Question: Please indicate a possible affordance area of baseball bat that can be used for holding
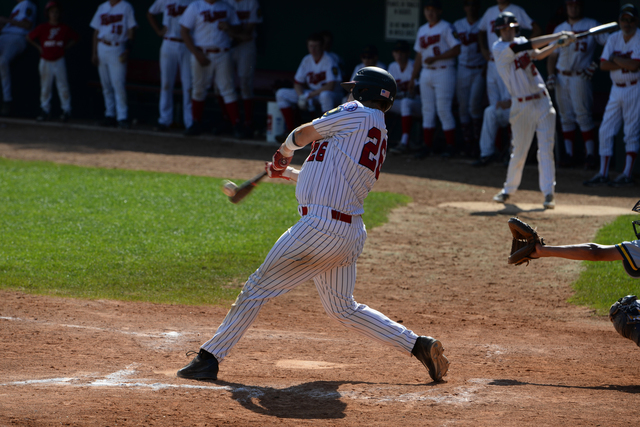
Answer: [257.5, 146.5, 297.5, 180.5]